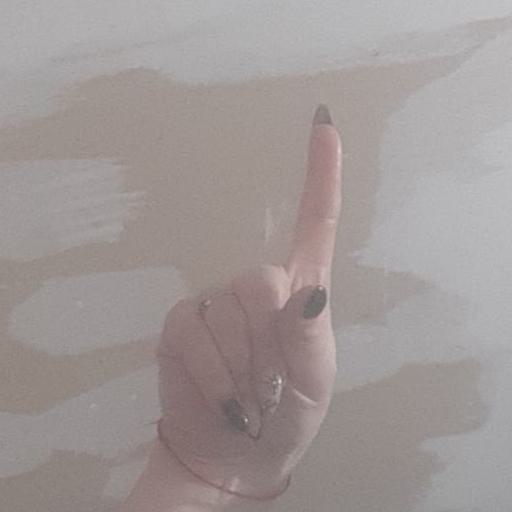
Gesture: one